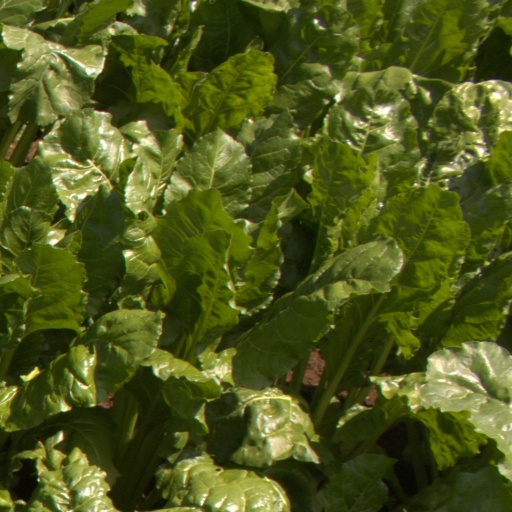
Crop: sugar beet